Taga (Mandaeism)

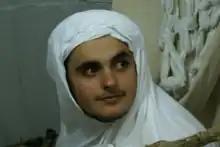
Several "tagas" can be seen on the right in this 2008 photograph of a tarmida initiation ceremony in Baghdad.

In Mandaeism, the taga (sometimes also spelled taqa ) is a white crown traditionally made of silk that is used during Mandaean religious rituals. The "taga" is a white crown which always takes on masculine symbolism, while the klila (myrtle wreath) is a feminine symbol that complements the taga.